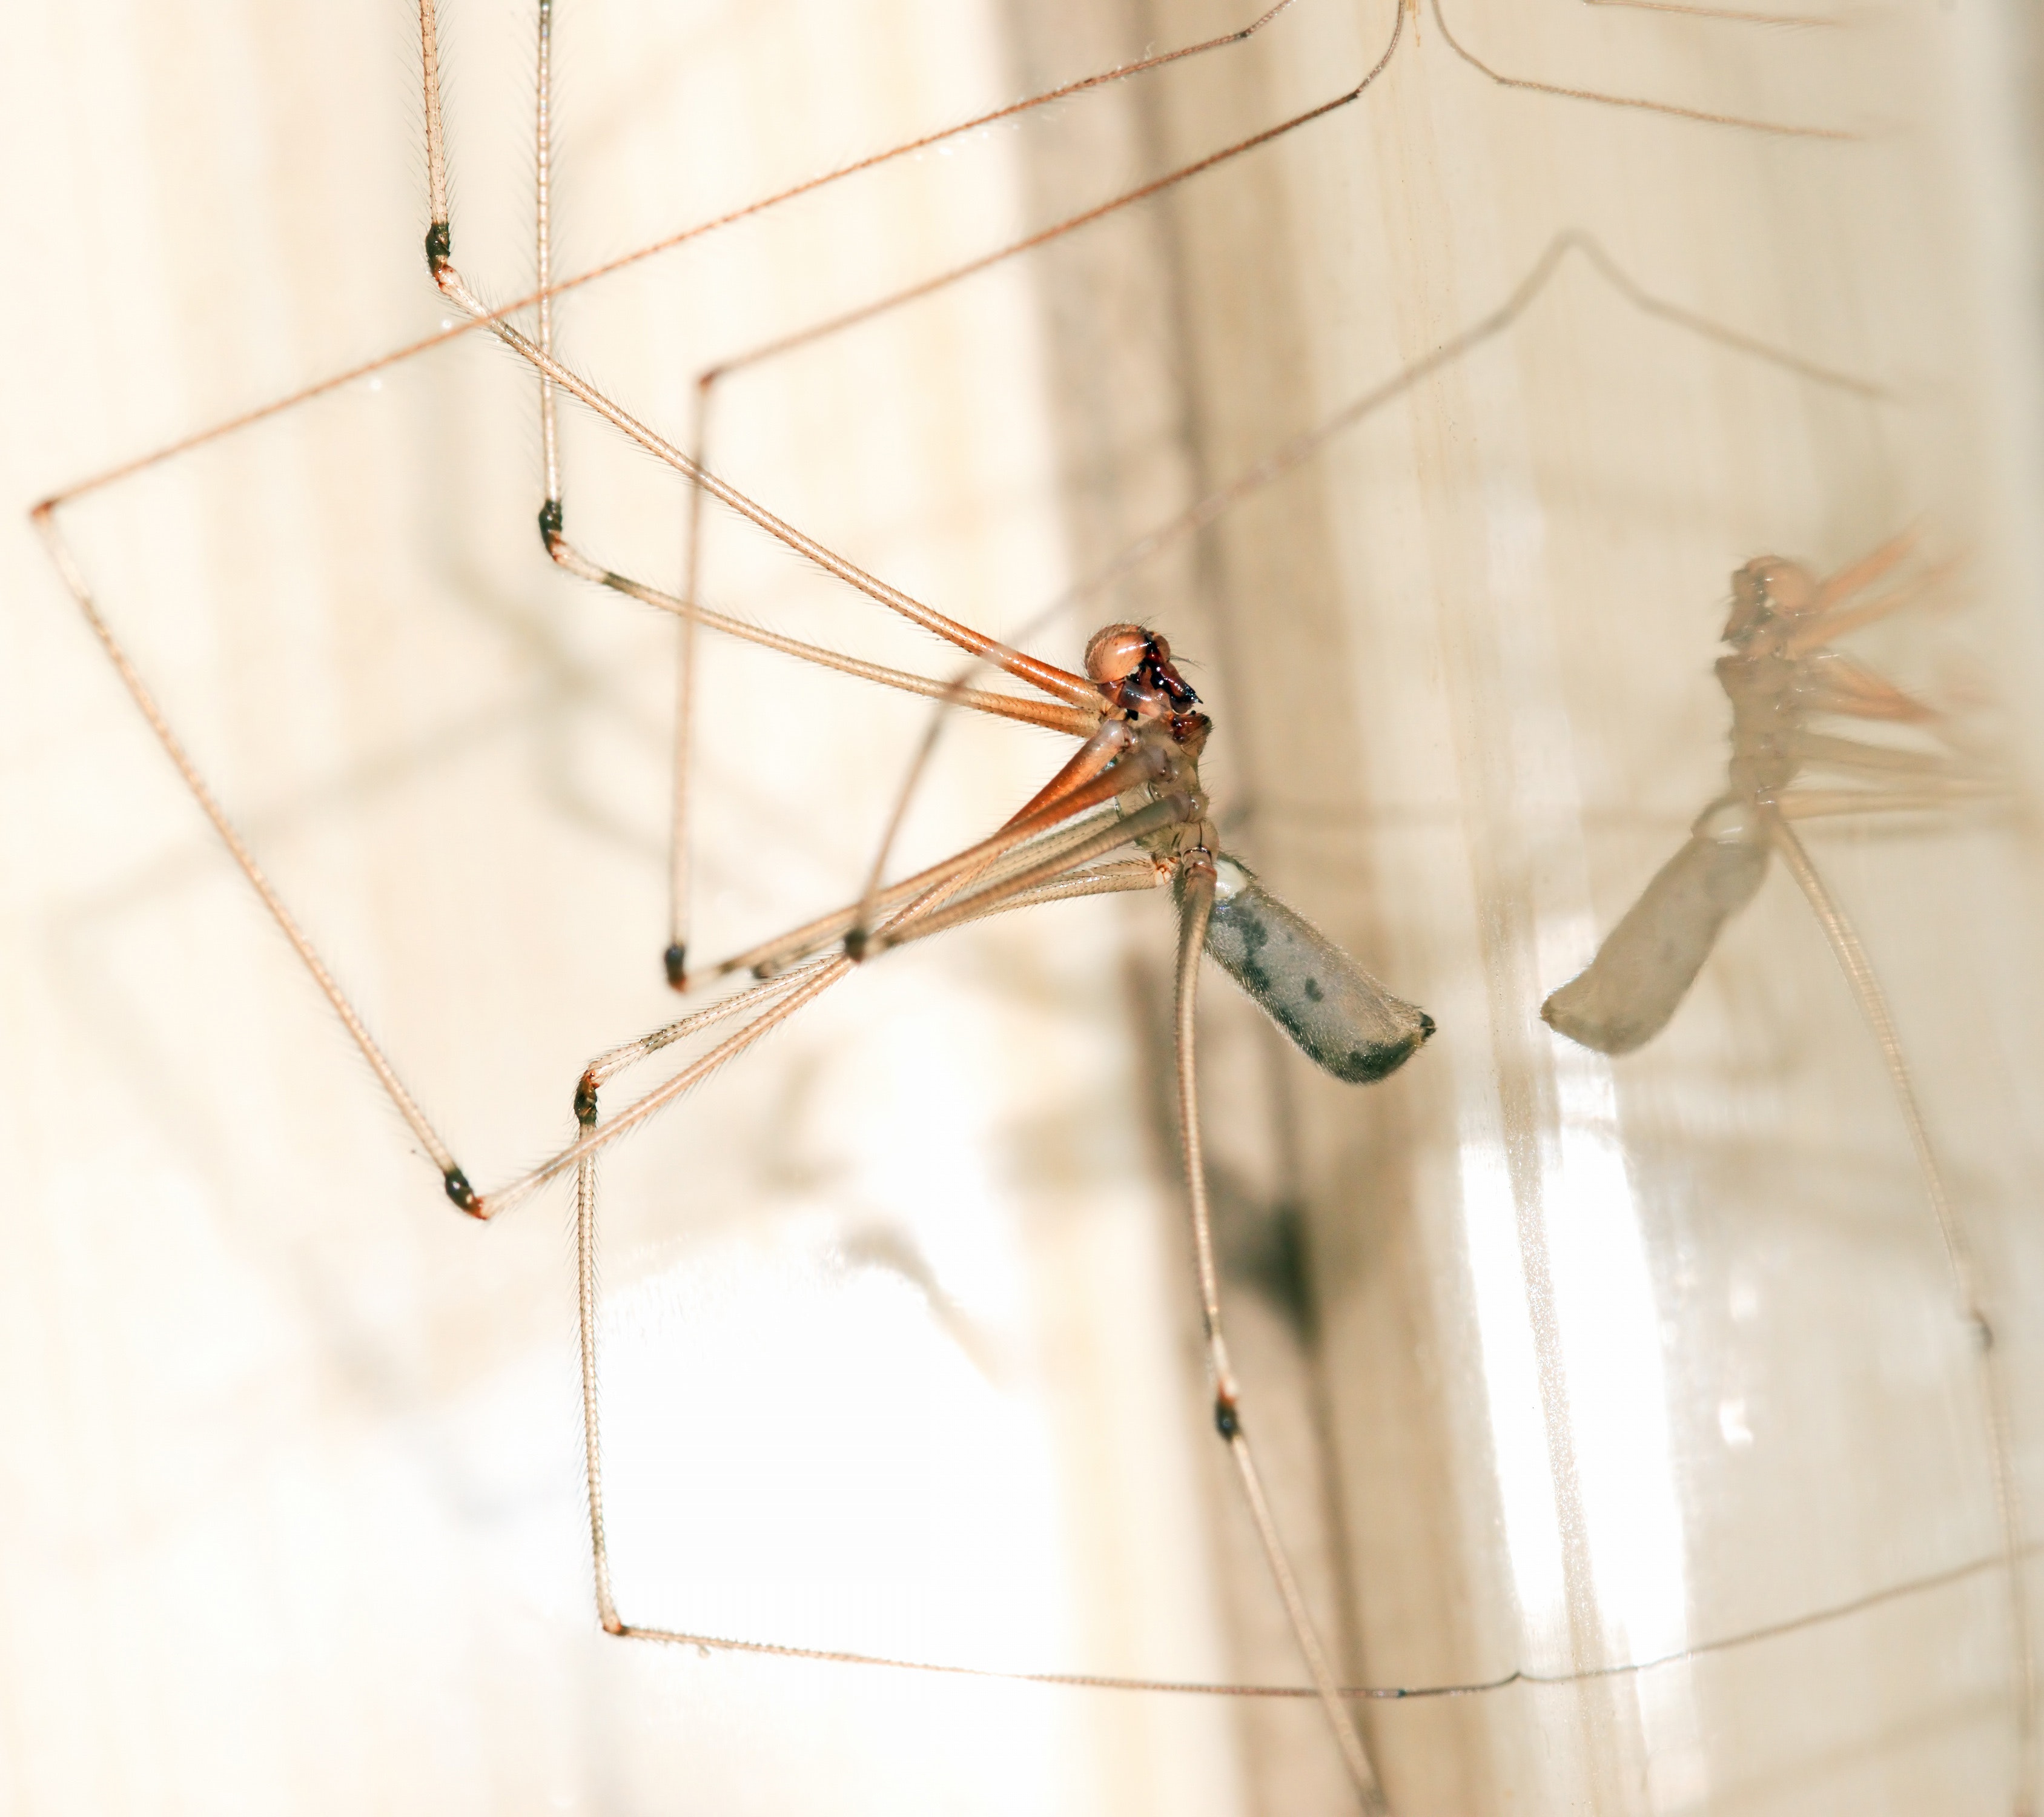
insect, pest, invertebrate, metal